William David Rudland

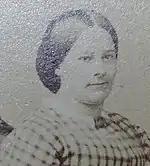
Mary Bell 1866

After his marriage to Mary, they moved to Zhenjiang where he set up the mission press. A few weeks later, Taylor asked him to visit the new mission house in Yangzhou. Yangzhou Riot. On the night they arrived, riots broke out. Taylor went to the Prefect to discuss the problem. While he was gone, rioters broke through the stone walls, looting and burning everything they could get their hands on. William, Mary, Maria Taylor, and Emily Blatchley became trapped on the third floor. William very carefully lowered eight-month pregnant Mary down from the balcony to the waiting arms of Henry Reid. Mary, her sister Annie, and the Taylor children made their way to the well room to hide. William did his best to hold off the rioters so the others could escape. A rioter struck him in the head and cut his arm. He lowered himself down from the third floor then rushed to the well room to help the others find a safe home until the soldiers arrived to break up the riots. "Almost a year later the Chinese government awarded him a permanent disability."